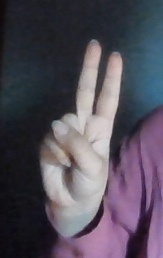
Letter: taa